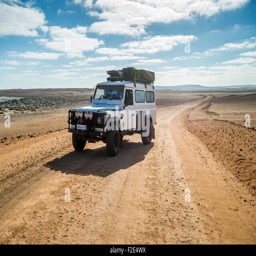
automobile model driving on the road